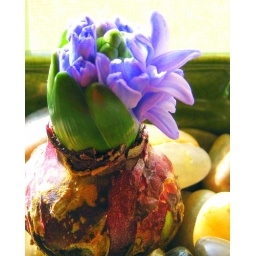
Spawning the hope of Spring in my kitchen window